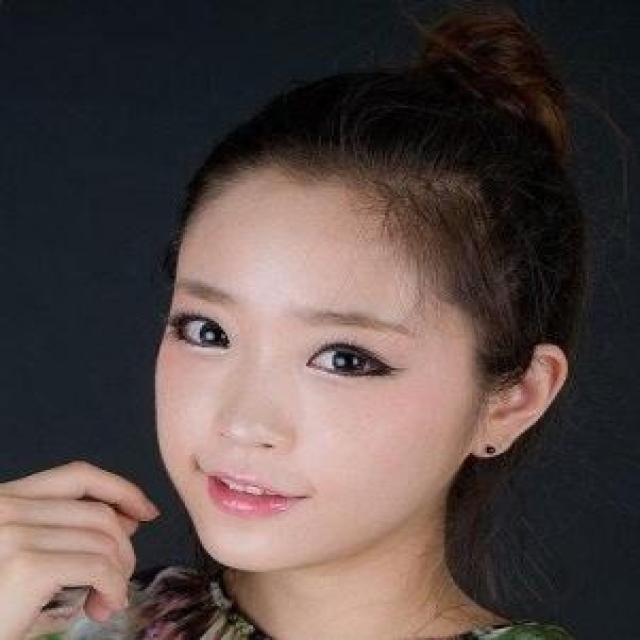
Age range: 13-20